Marie Ellenrieder

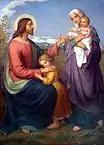
Christ Blessing Little Children

Between 1822 and 1824, during a study trip in Rome, Ellenrieder met the Nazarenes and became a disciple of Johann Friedrich Overbeck. The Nazarenes' objective was to lead a renewal of religious art in the spirit of the Italian Renaissance master Raphael, an ideal Ellenrieder adopted. After this journey, and further influenced by her friend and patron Baron von Wessenberg, she began painting religious images in the style of the Italian Renaissance, including "Martyrdom of St. Stephen" for the Church of St. Stephen in Karlsruhe in 1828. In 1829, she became court painter to Grand Duchess Sophie of Baden.